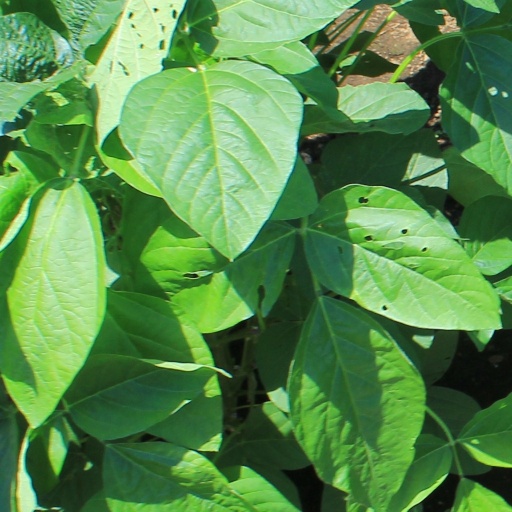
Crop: soybean